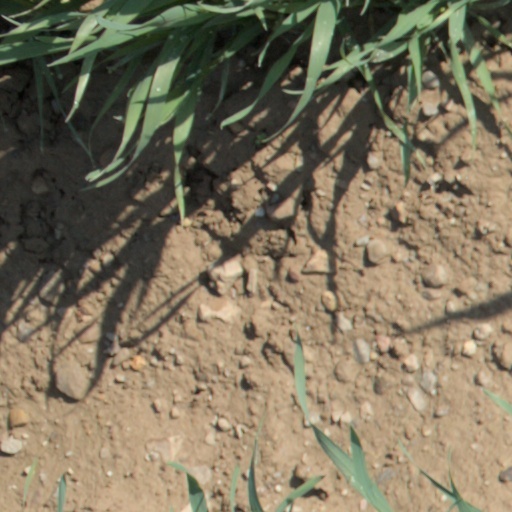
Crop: wheat